History of the Jews in New Jersey

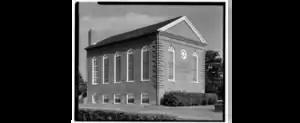
Woodbine Brotherhood Synagogue in Woodbine

Many Jewish immigrants were also recruited for farming in the late 1890s, and small agricultural communities were founded by Jewish charitable organizations. For example, the city of Woodbine was founded in 1903 as the first "the first self-governing Jewish community since the fall of Jerusalem" by the New Jersey state legislature. Baron Maurice de Hirsch helped create the community in 1891 by contributing $37,500 towards buying 5,300 acres of land for 12 aspiring Jewish farmers, and later started the Baron De Hirsch Agricultural School in 1894.